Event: Nepal Earthquake
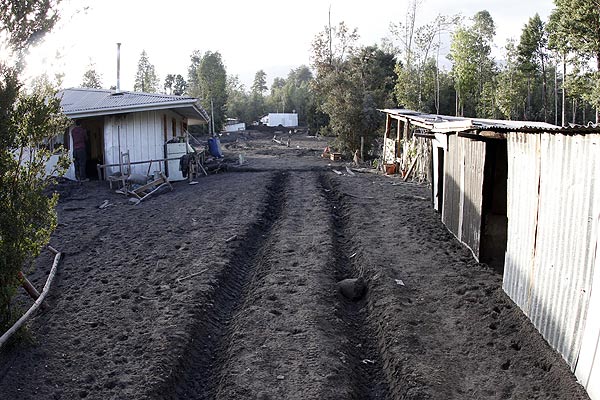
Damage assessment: no_damage